Ford SAF

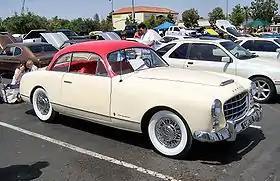
The two-door V8 Ford Comète, launched in 1954, never achieved commercial success in its home market as the taxation system penalised cars with engines larger than two litres

After the war the company re-introduced the smaller 2,225 cc V8-engined Matford model, but it no longer carried the Matford name. The car was known in France as the Ford 13CV, although subsequently it is also called more formally the Ford F-472 and, after the first 300 had been produced, the Ford F-472A. The car’s handling had been criticised in the 1930s, and vehicles produced from 1946 benefitted from anti-roll bars at both ends as well as hydraulic brakes, which combined to make it easier to control through corners. In addition to the familiar four-door sedan/saloon, chassis with front half bodies were also made available to coachbuilders, who built a number of coupé, cabriolet and station wagon adaptations. The 13CV was valued by customers for its interior space, comfort, style and performance. However the car’s fuel consumption also put it at a competitive disadvantage against the market leading Citroën 11CV. That coupled with a post-war France tax policy intended to heavily discourage cars with engine sizes above 2-litres put a damper on sales.